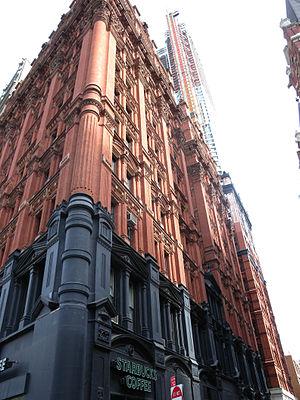
Le Potter Building est un immeuble du quartier financier de Manhattan à New York. Le bâtiment occupe un bloc le long de la rue Beekman avec les adresses 38 Park Row à l'ouest et 145 Nassau Street à l'est. Il a été conçu par Norris G. Starkweather dans une combinaison des styles Queen Anne et néo-grec, comme une structure à ossature de fer.